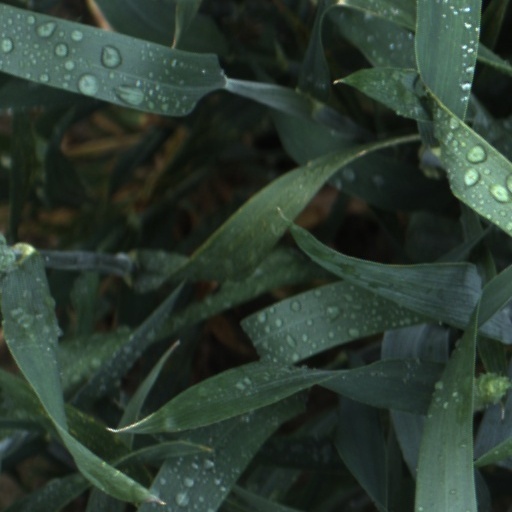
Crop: wheat